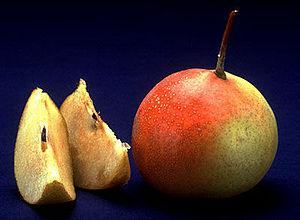
×Sorbopyrus est un genre hybride issu du croisement intergénérique d'une espèce du genre Pyrus et d'une espèce du genre Sorbus.
La poire de Bollwiller est un arbre hybride issu du croisement intergénérique d'un poirier commun et d'un alisier blanc.